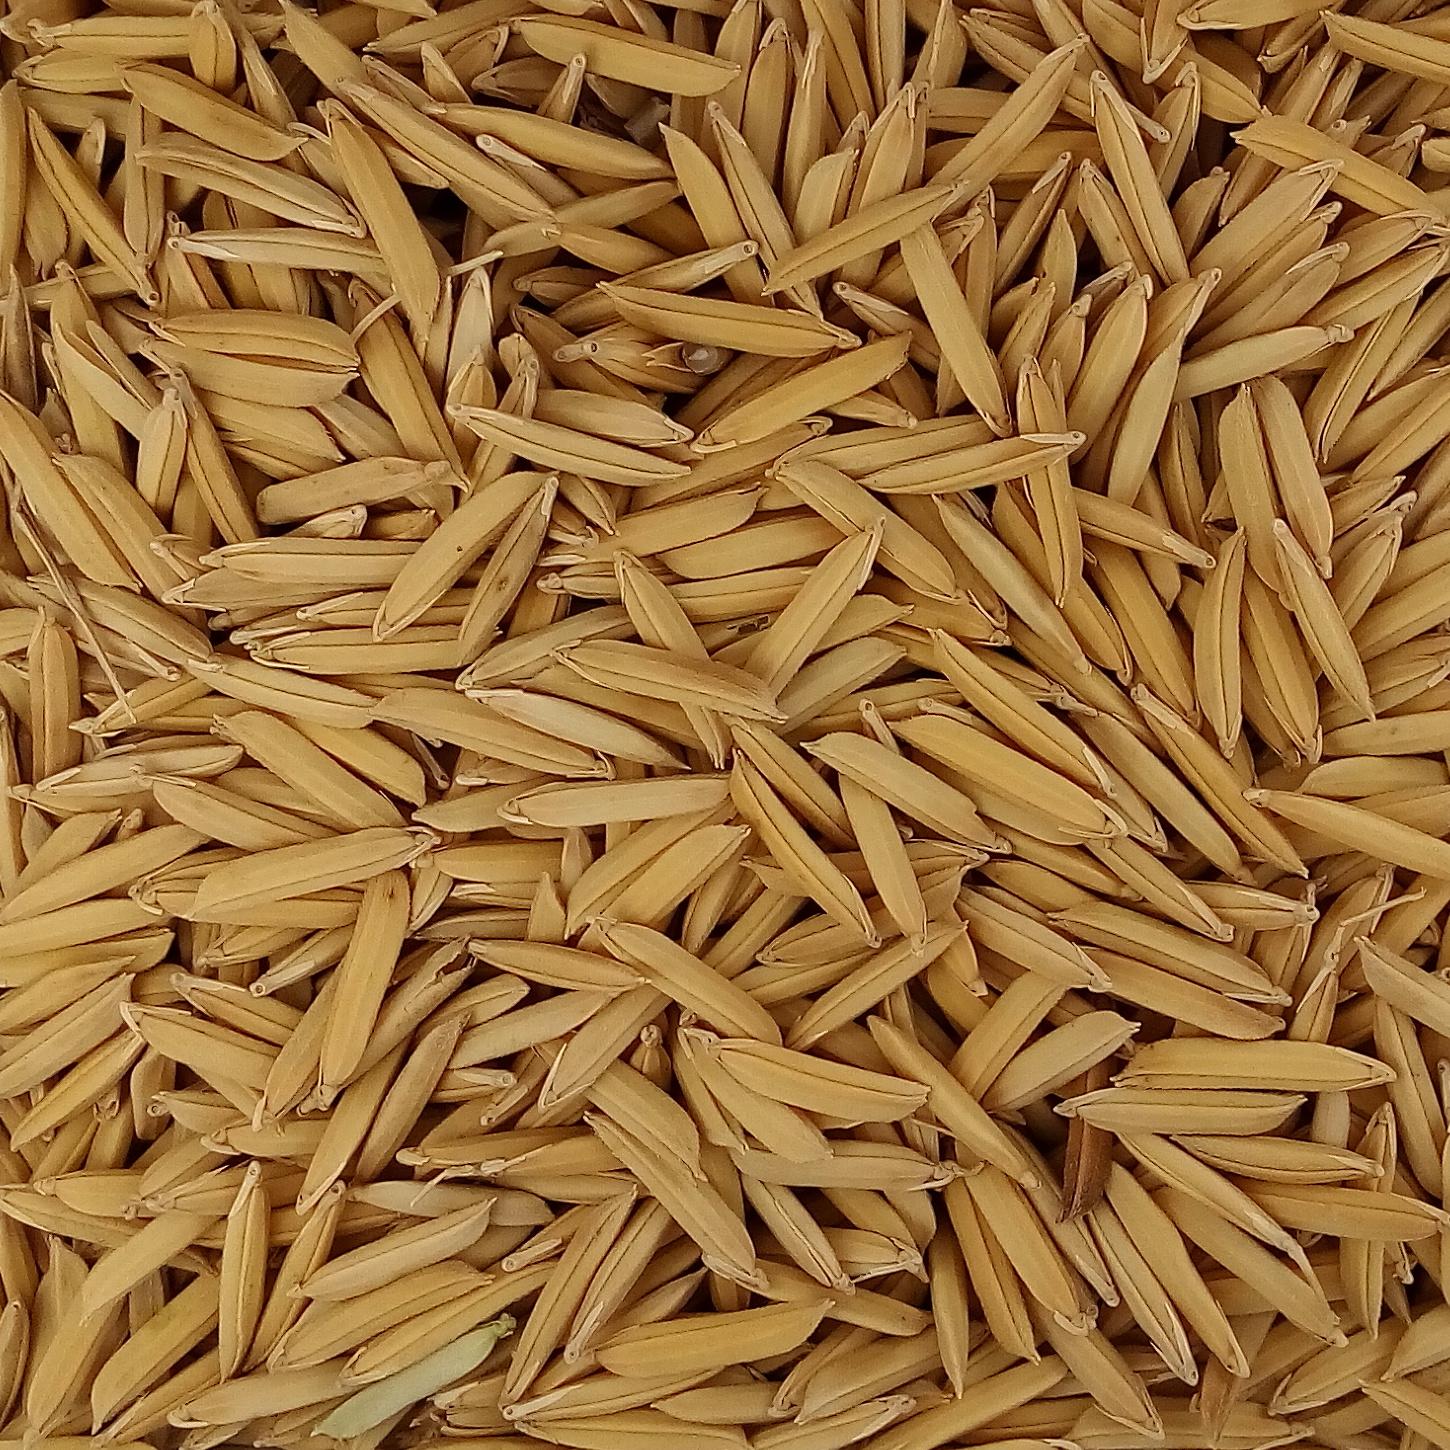
Rice seed variety: 1509